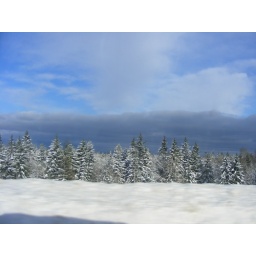
Blue sky above dark clouds on a bright winter day.